St. Audoen's Church, Dublin (Church of Ireland)

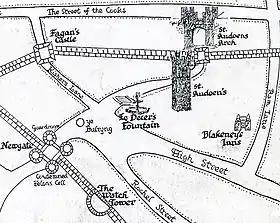
St. Audoen's church and arch (1400)

St Audoen's parish was once the wealthiest within the city and the church was for hundreds of years frequented on State occasions by the Lord Mayor and Corporation. In its heyday, the church was closely connected with the Guilds of the city and "was accounted the best in Dublin for the greater number of Aldermen and Worships of the city living in the Parish" (Richard Stanihurst, 1568). The Tanners' Guild was located in the tower and the Bakers' Guild (Saint Anne's Guild) in a "college" adjoining the church.